Evangelical Lutheran Church in Lithuania

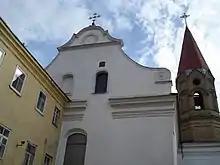
Evangelical Lutheran Church in Lithuania's capital Vilnius

More refugees from Lithuania proper followed and became pastors in various parishes, such as Martynas Mažvydas, who published the Lutheran "Catechismusa Prasty Szadei" in 1547. Among the first native Prussian Lithuanian pastors were Johannes Bretke/Jonas Bretkūnas (pastoring in Labiau/Labguva (Polessk) and later in Königsberg), who published a Lithuanian hymnal in 1589, and wrote the first Lithuanian translation of the Bible between 1590 and 1591. Thus the Reformation brought to Lithuania Minor and Lithuania proper the first printed book in the Lithuanian language, the Lutheran Catechism (1547), and later (1591) the first Lithuanian Bible, which was not printed before the 18th century, however.